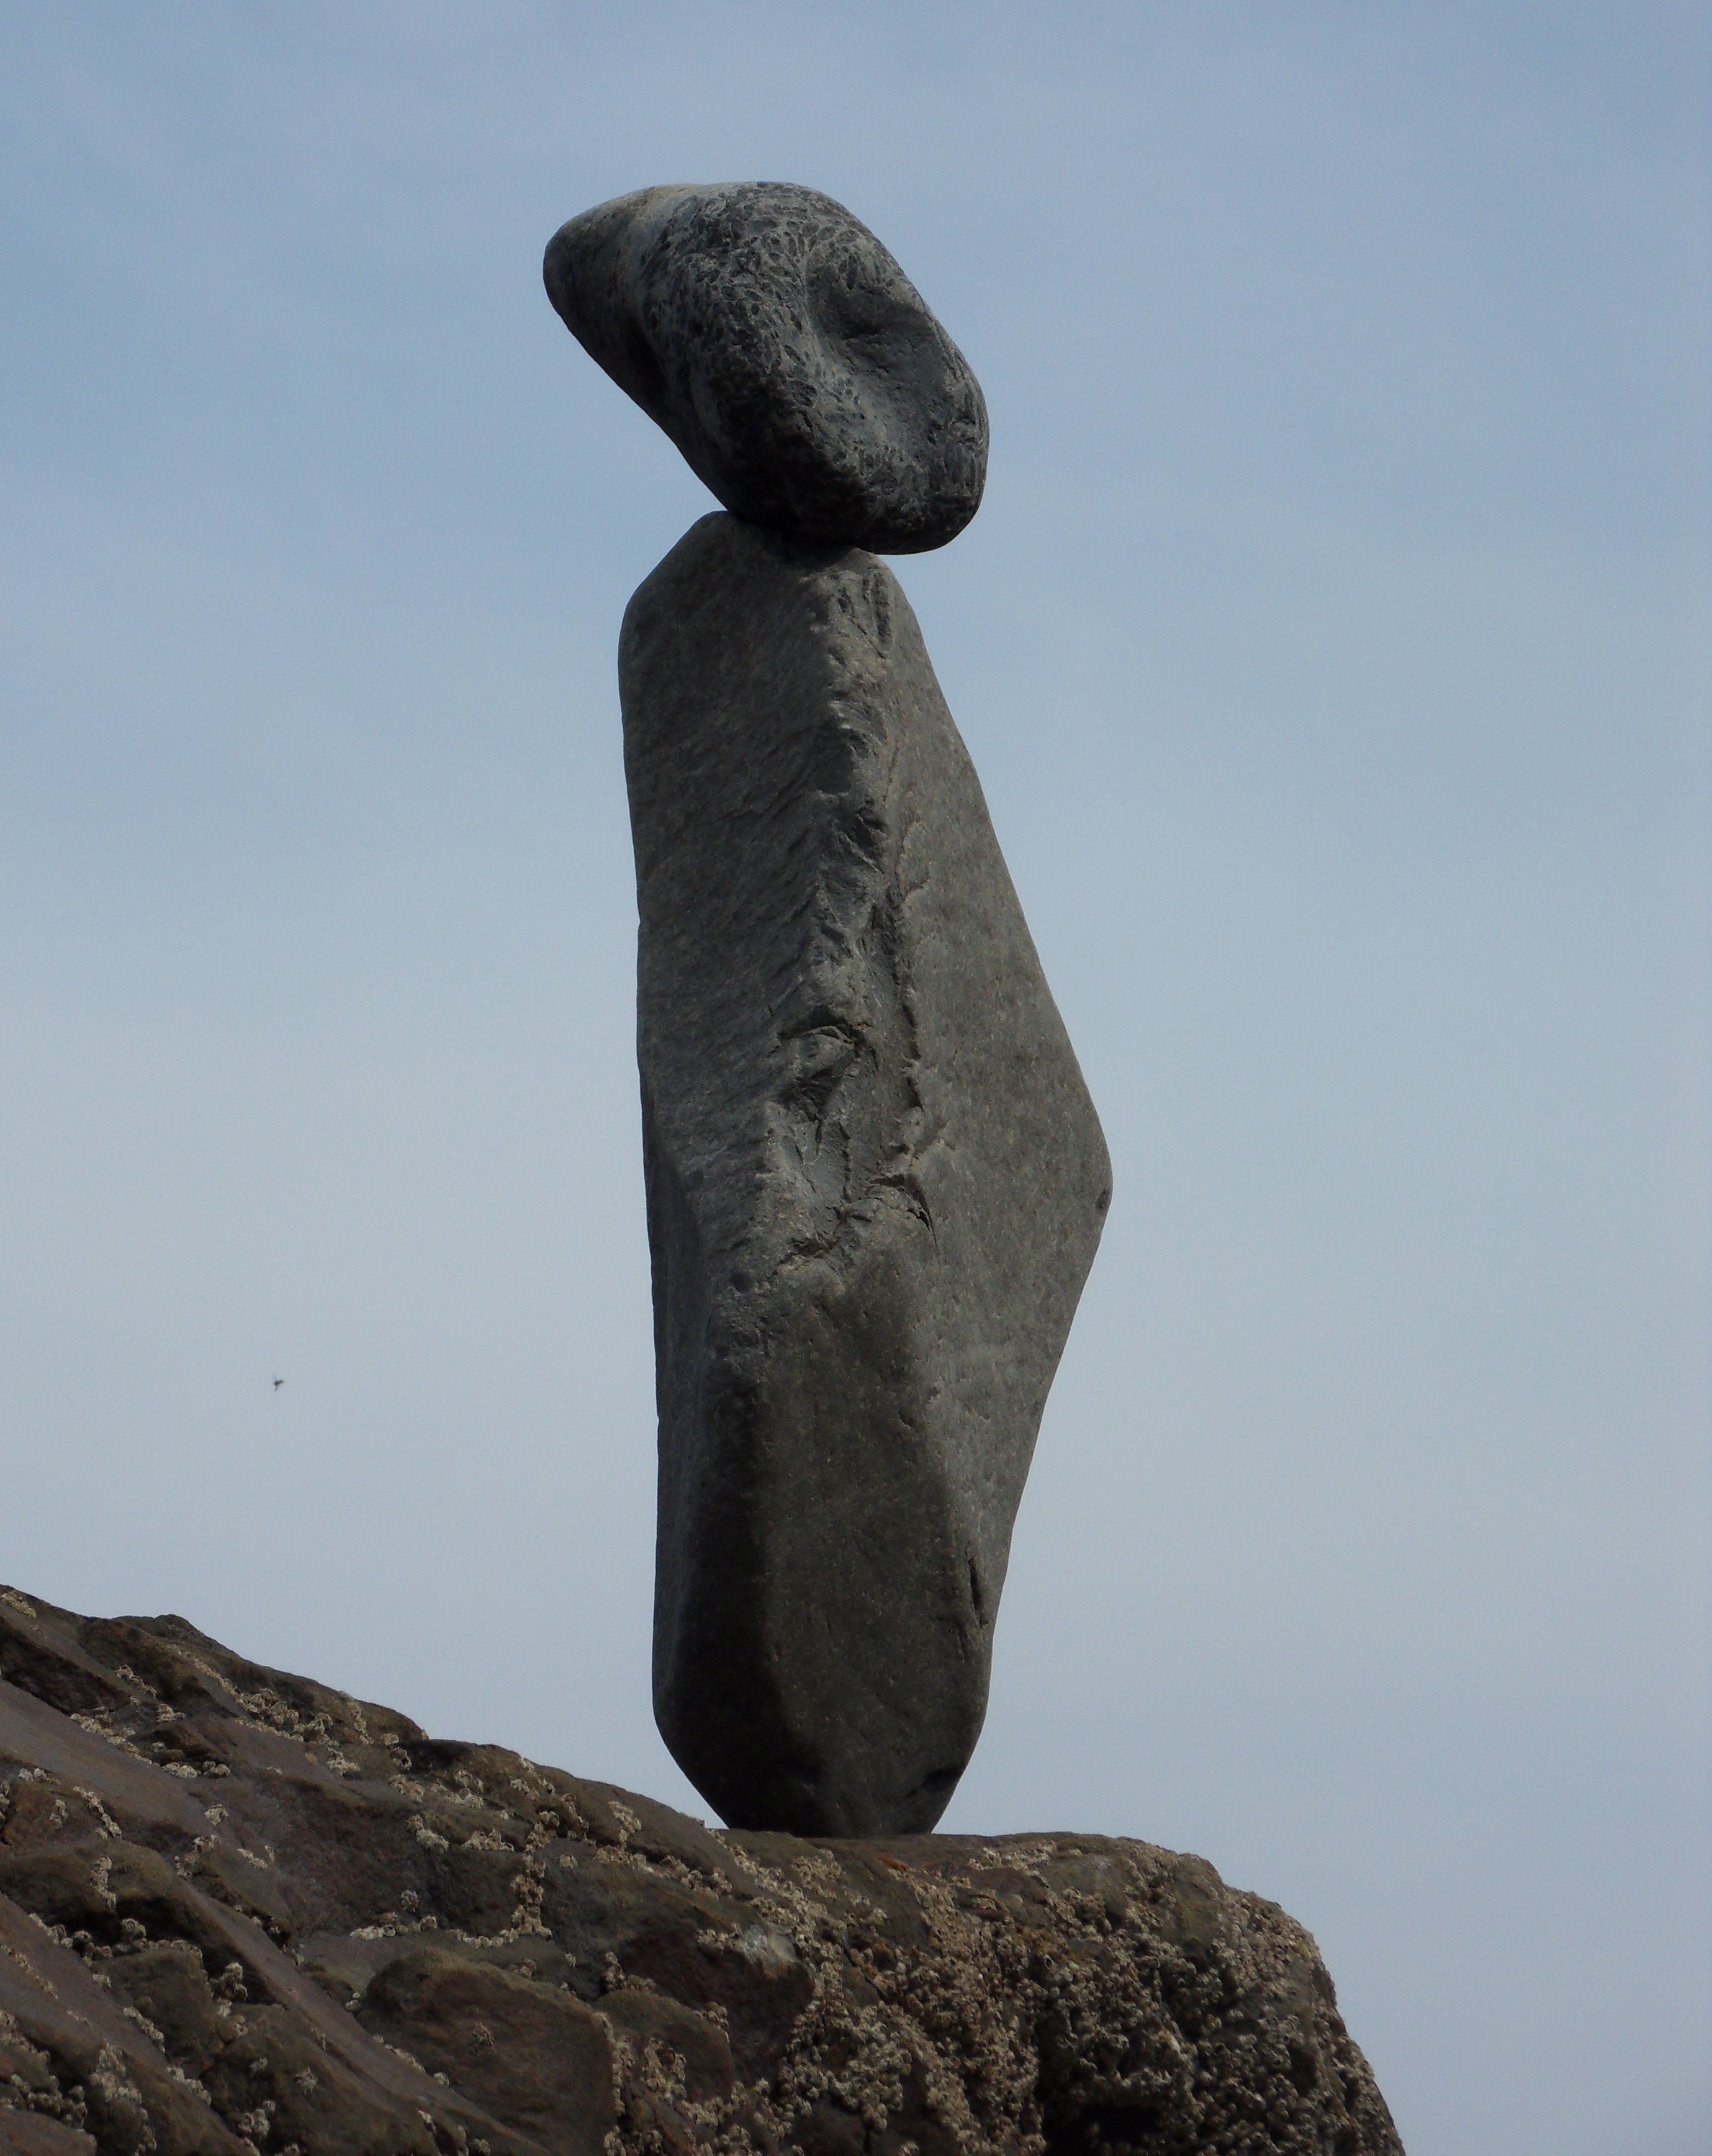
rock, sky, stone, monument, formation, statue, balance, calm, material, zen, sculpture, art, geology, boulder, monolith, ancient history